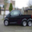
Label: pickup_truck